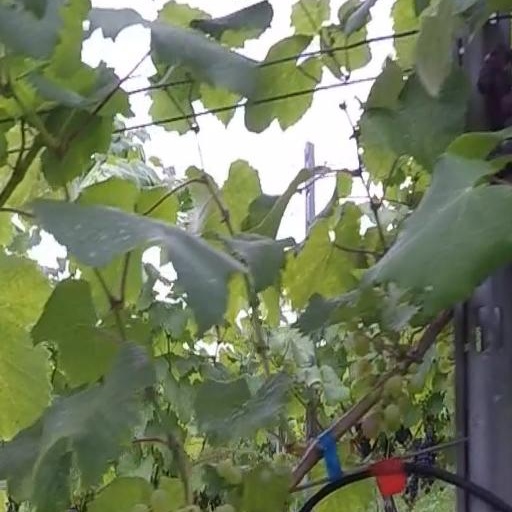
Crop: grape